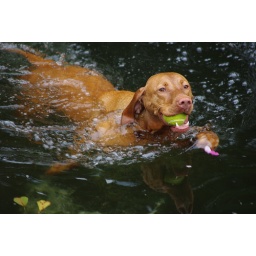
My Dog -Zala- swimming in river Lahn / Germany